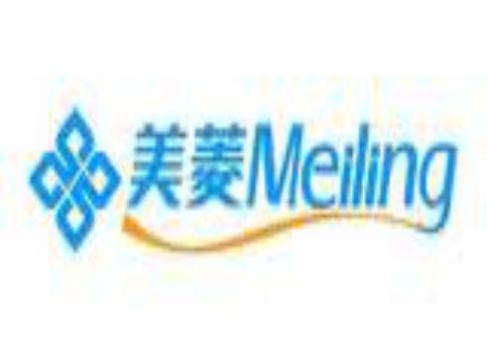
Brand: meiling
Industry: Necessities